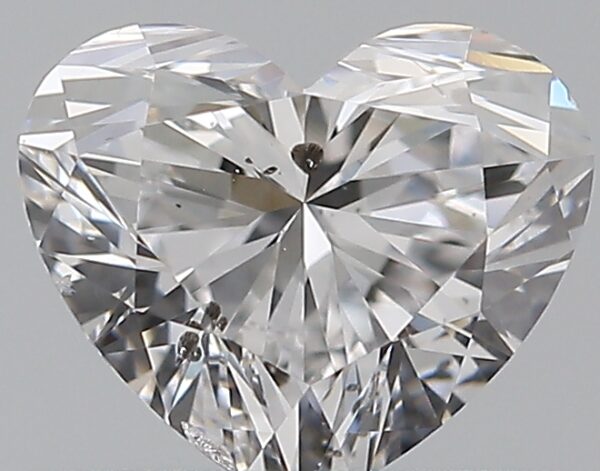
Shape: heart
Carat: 0.71
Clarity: SI2
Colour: D
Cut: EX
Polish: EX
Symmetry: VG
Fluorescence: F
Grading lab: GIA
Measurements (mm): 5.25 x 6.2 x 3.67